Aimee Allison

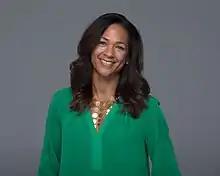

Aimee Allison (born 1969) is the Founder of She the People, a national network elevating the political power of women of color.